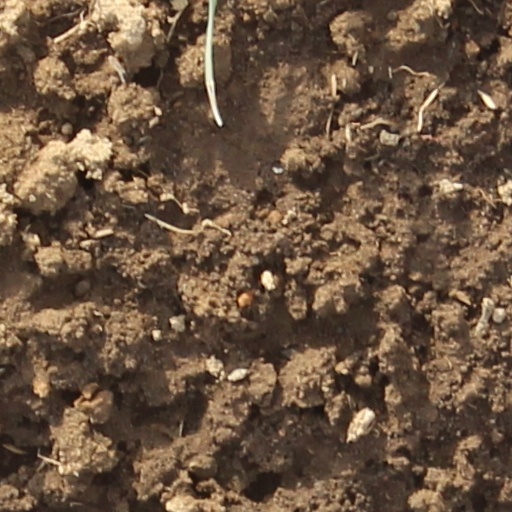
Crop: wheat